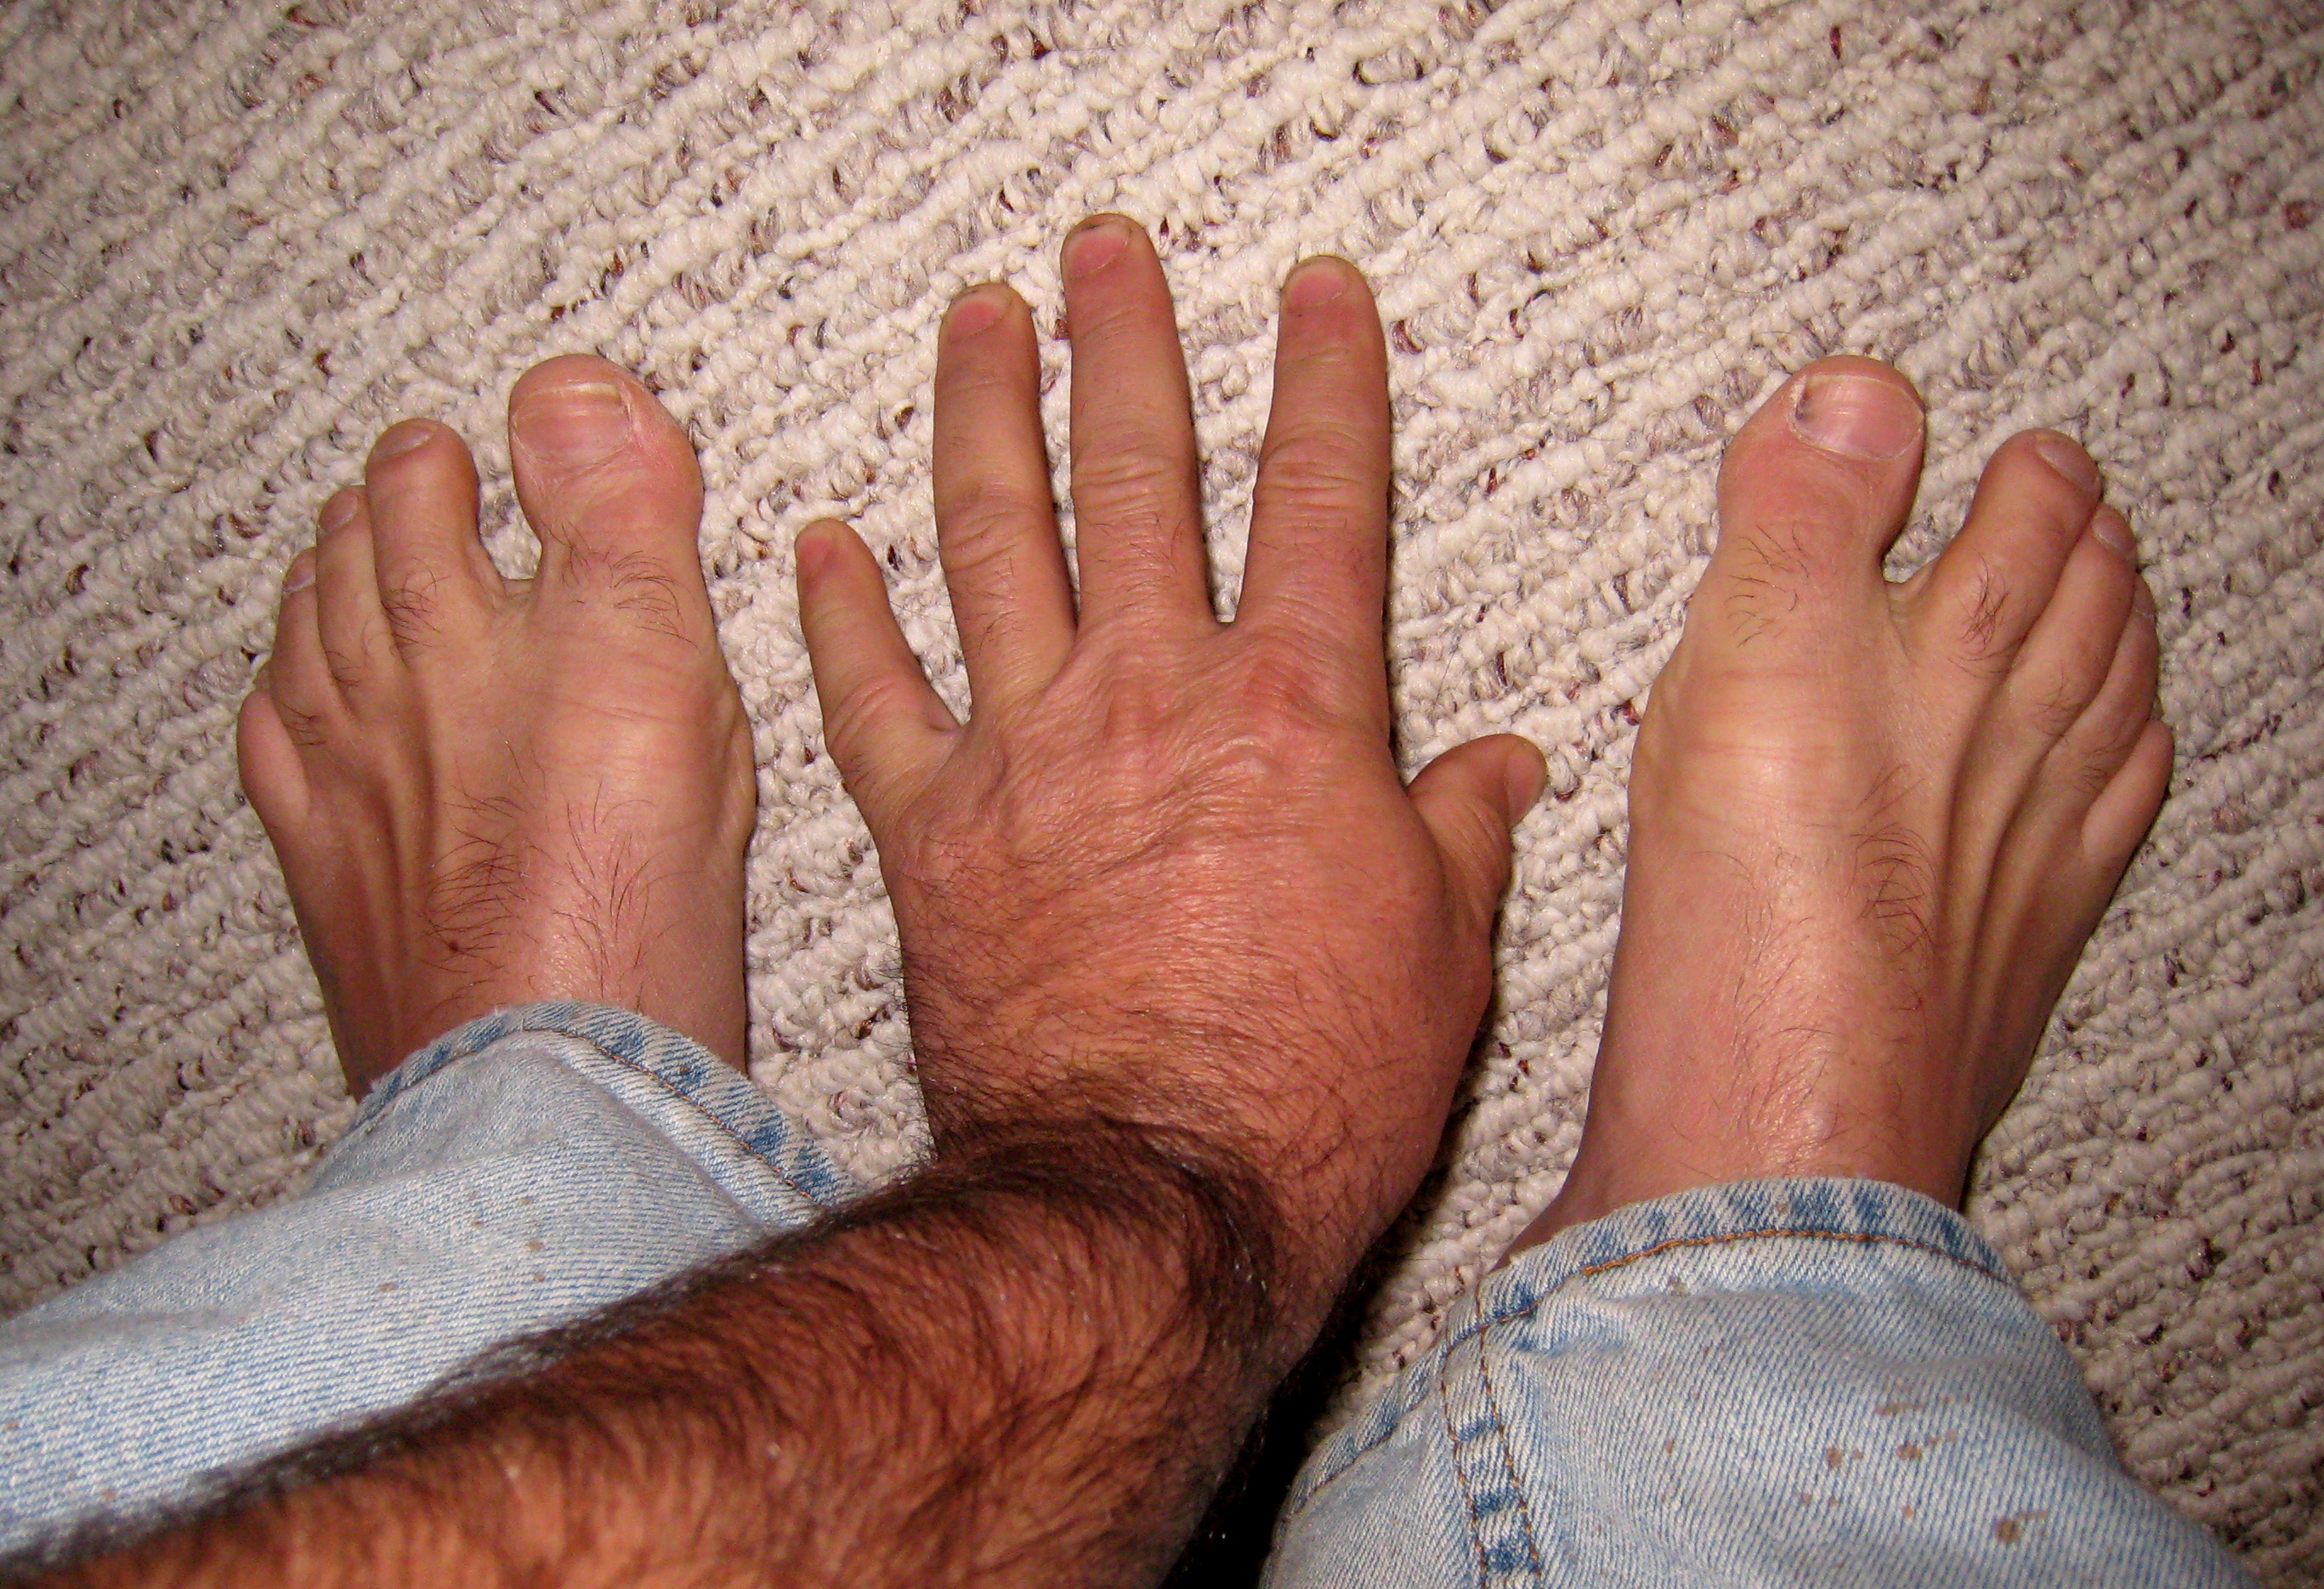
hand, leg, finger, foot, arm, nail, human body, toe, nmcfriends